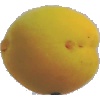
Label: Peach 2